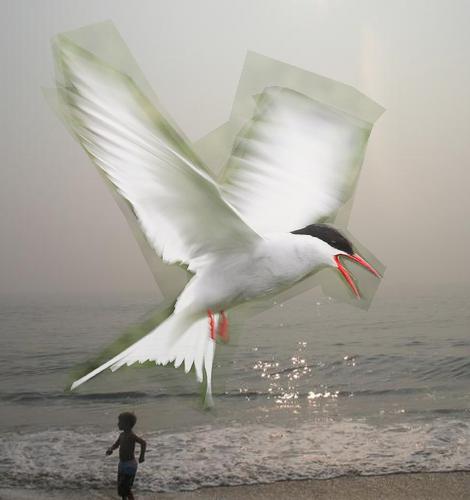
Bird species: Artic_Tern
Bird type: waterbird
Background: water